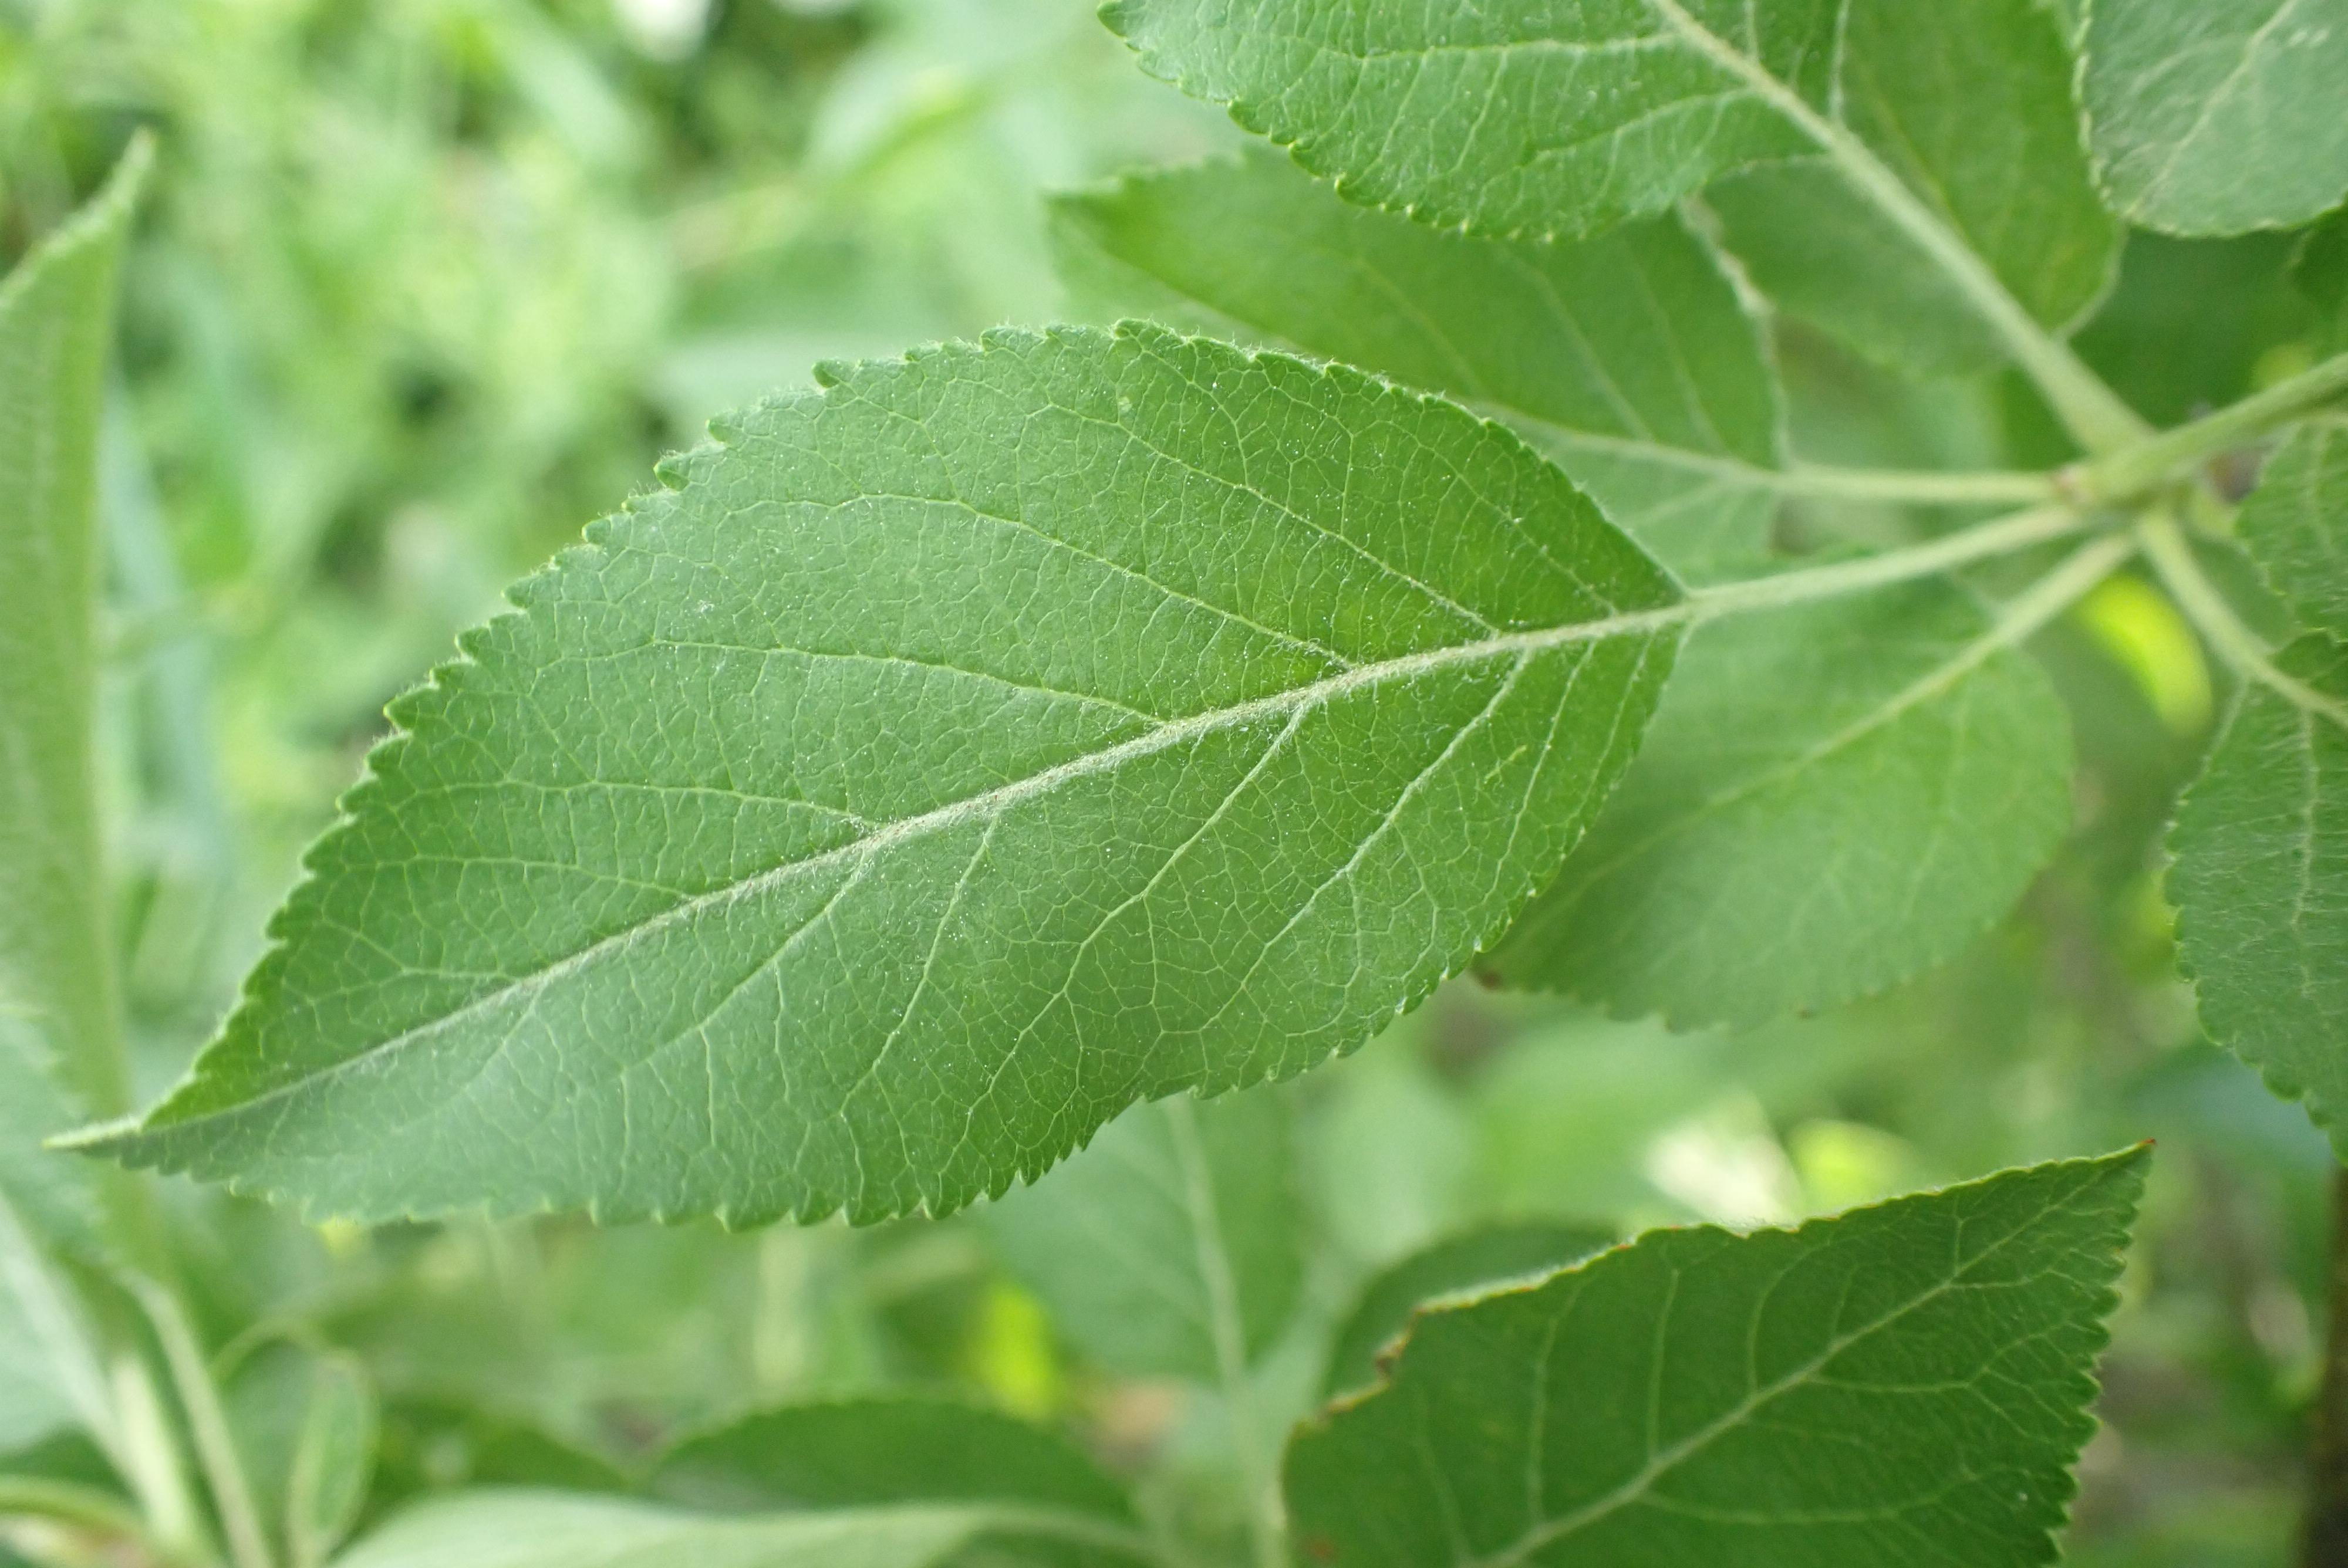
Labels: healthy